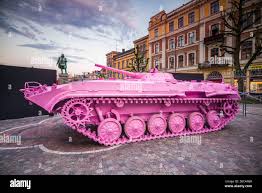
Label: BMP